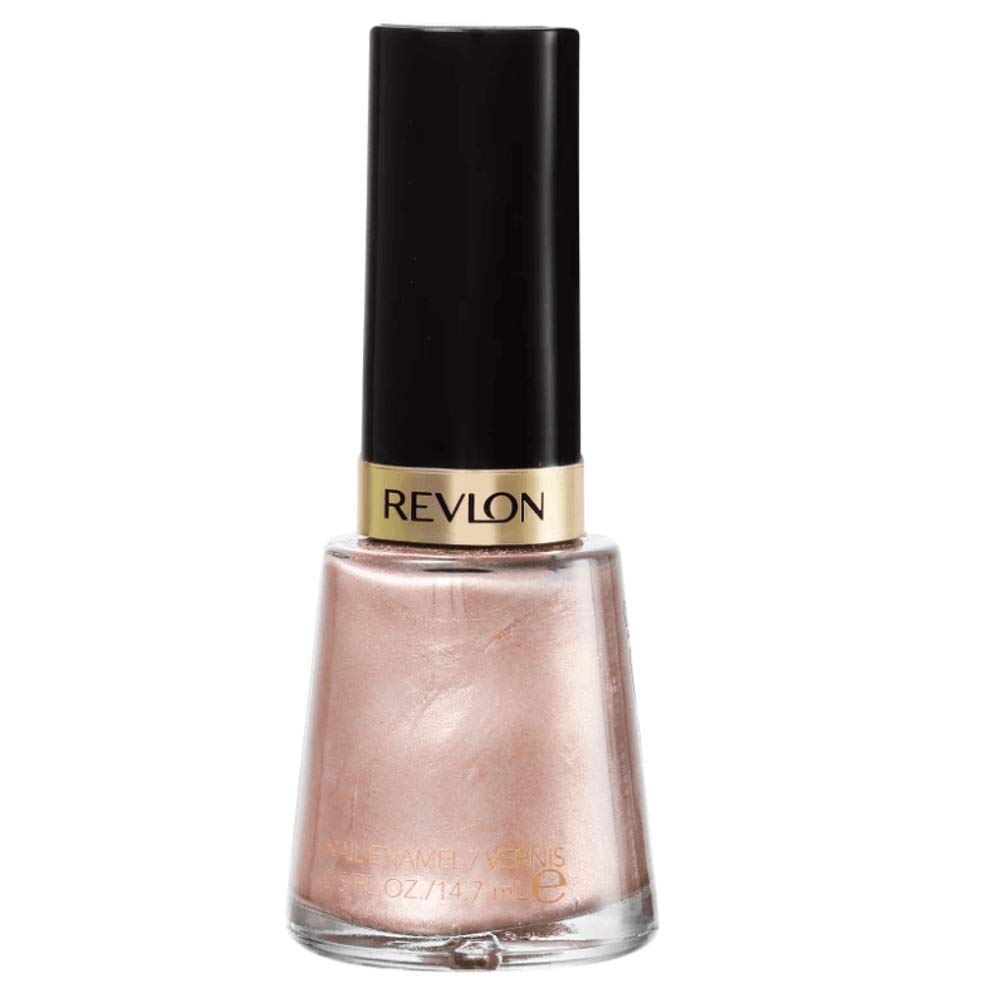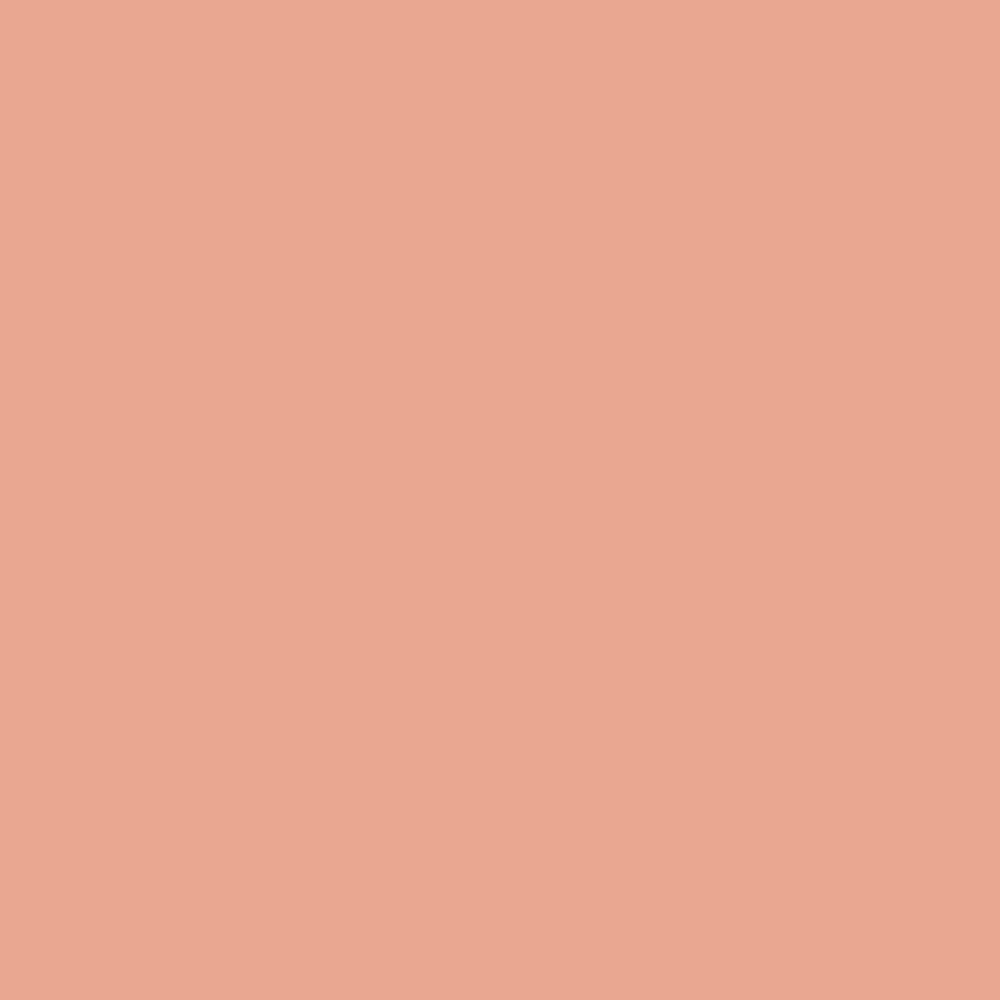
REVLON Nail Enamel: Creme Brulee #915
Category: All Beauty
Revlon Nail Enamel: Creme Brulee #915. Revlon Nail Enamel delivers gorgeous, smooth, chip-resistant color to nails, Revlon's exclusive silk-protein shield works to instantly help even out the surface of the nail, it rises above color to automatically smooth away bubbles, streaks and brush marks.
Features: Revlon Nail Enamel 915 Creme Brulee.